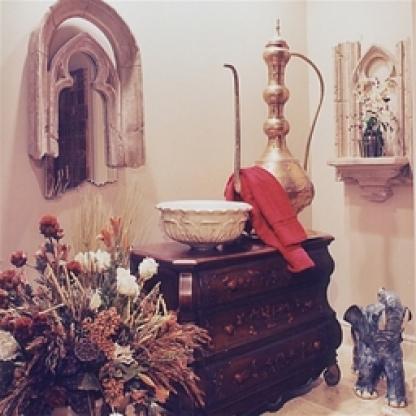
Scene: Indoor